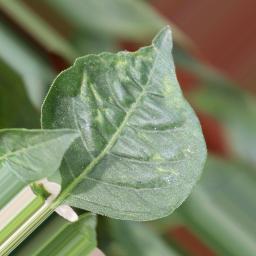
Label: mites_and_trips